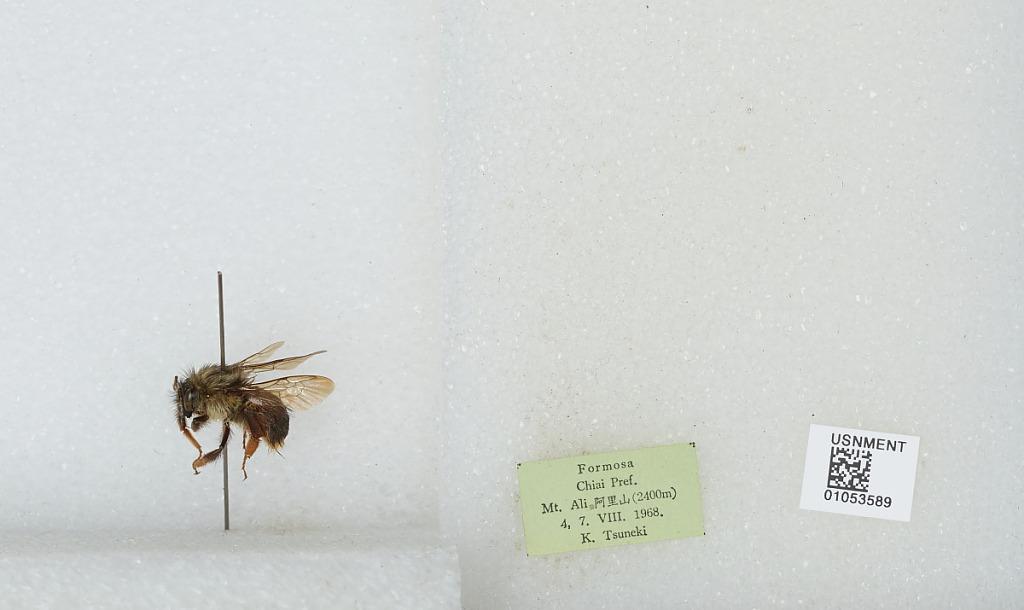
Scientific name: Bombus sp.
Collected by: K. Tsuneki
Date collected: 1968-8-4
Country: Taiwan
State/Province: Taiwan
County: Chiayi
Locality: Mt. Ali